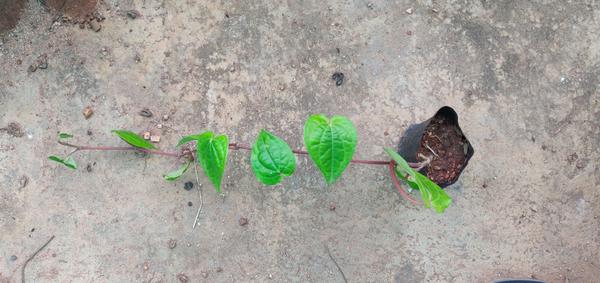
Plant: Betel